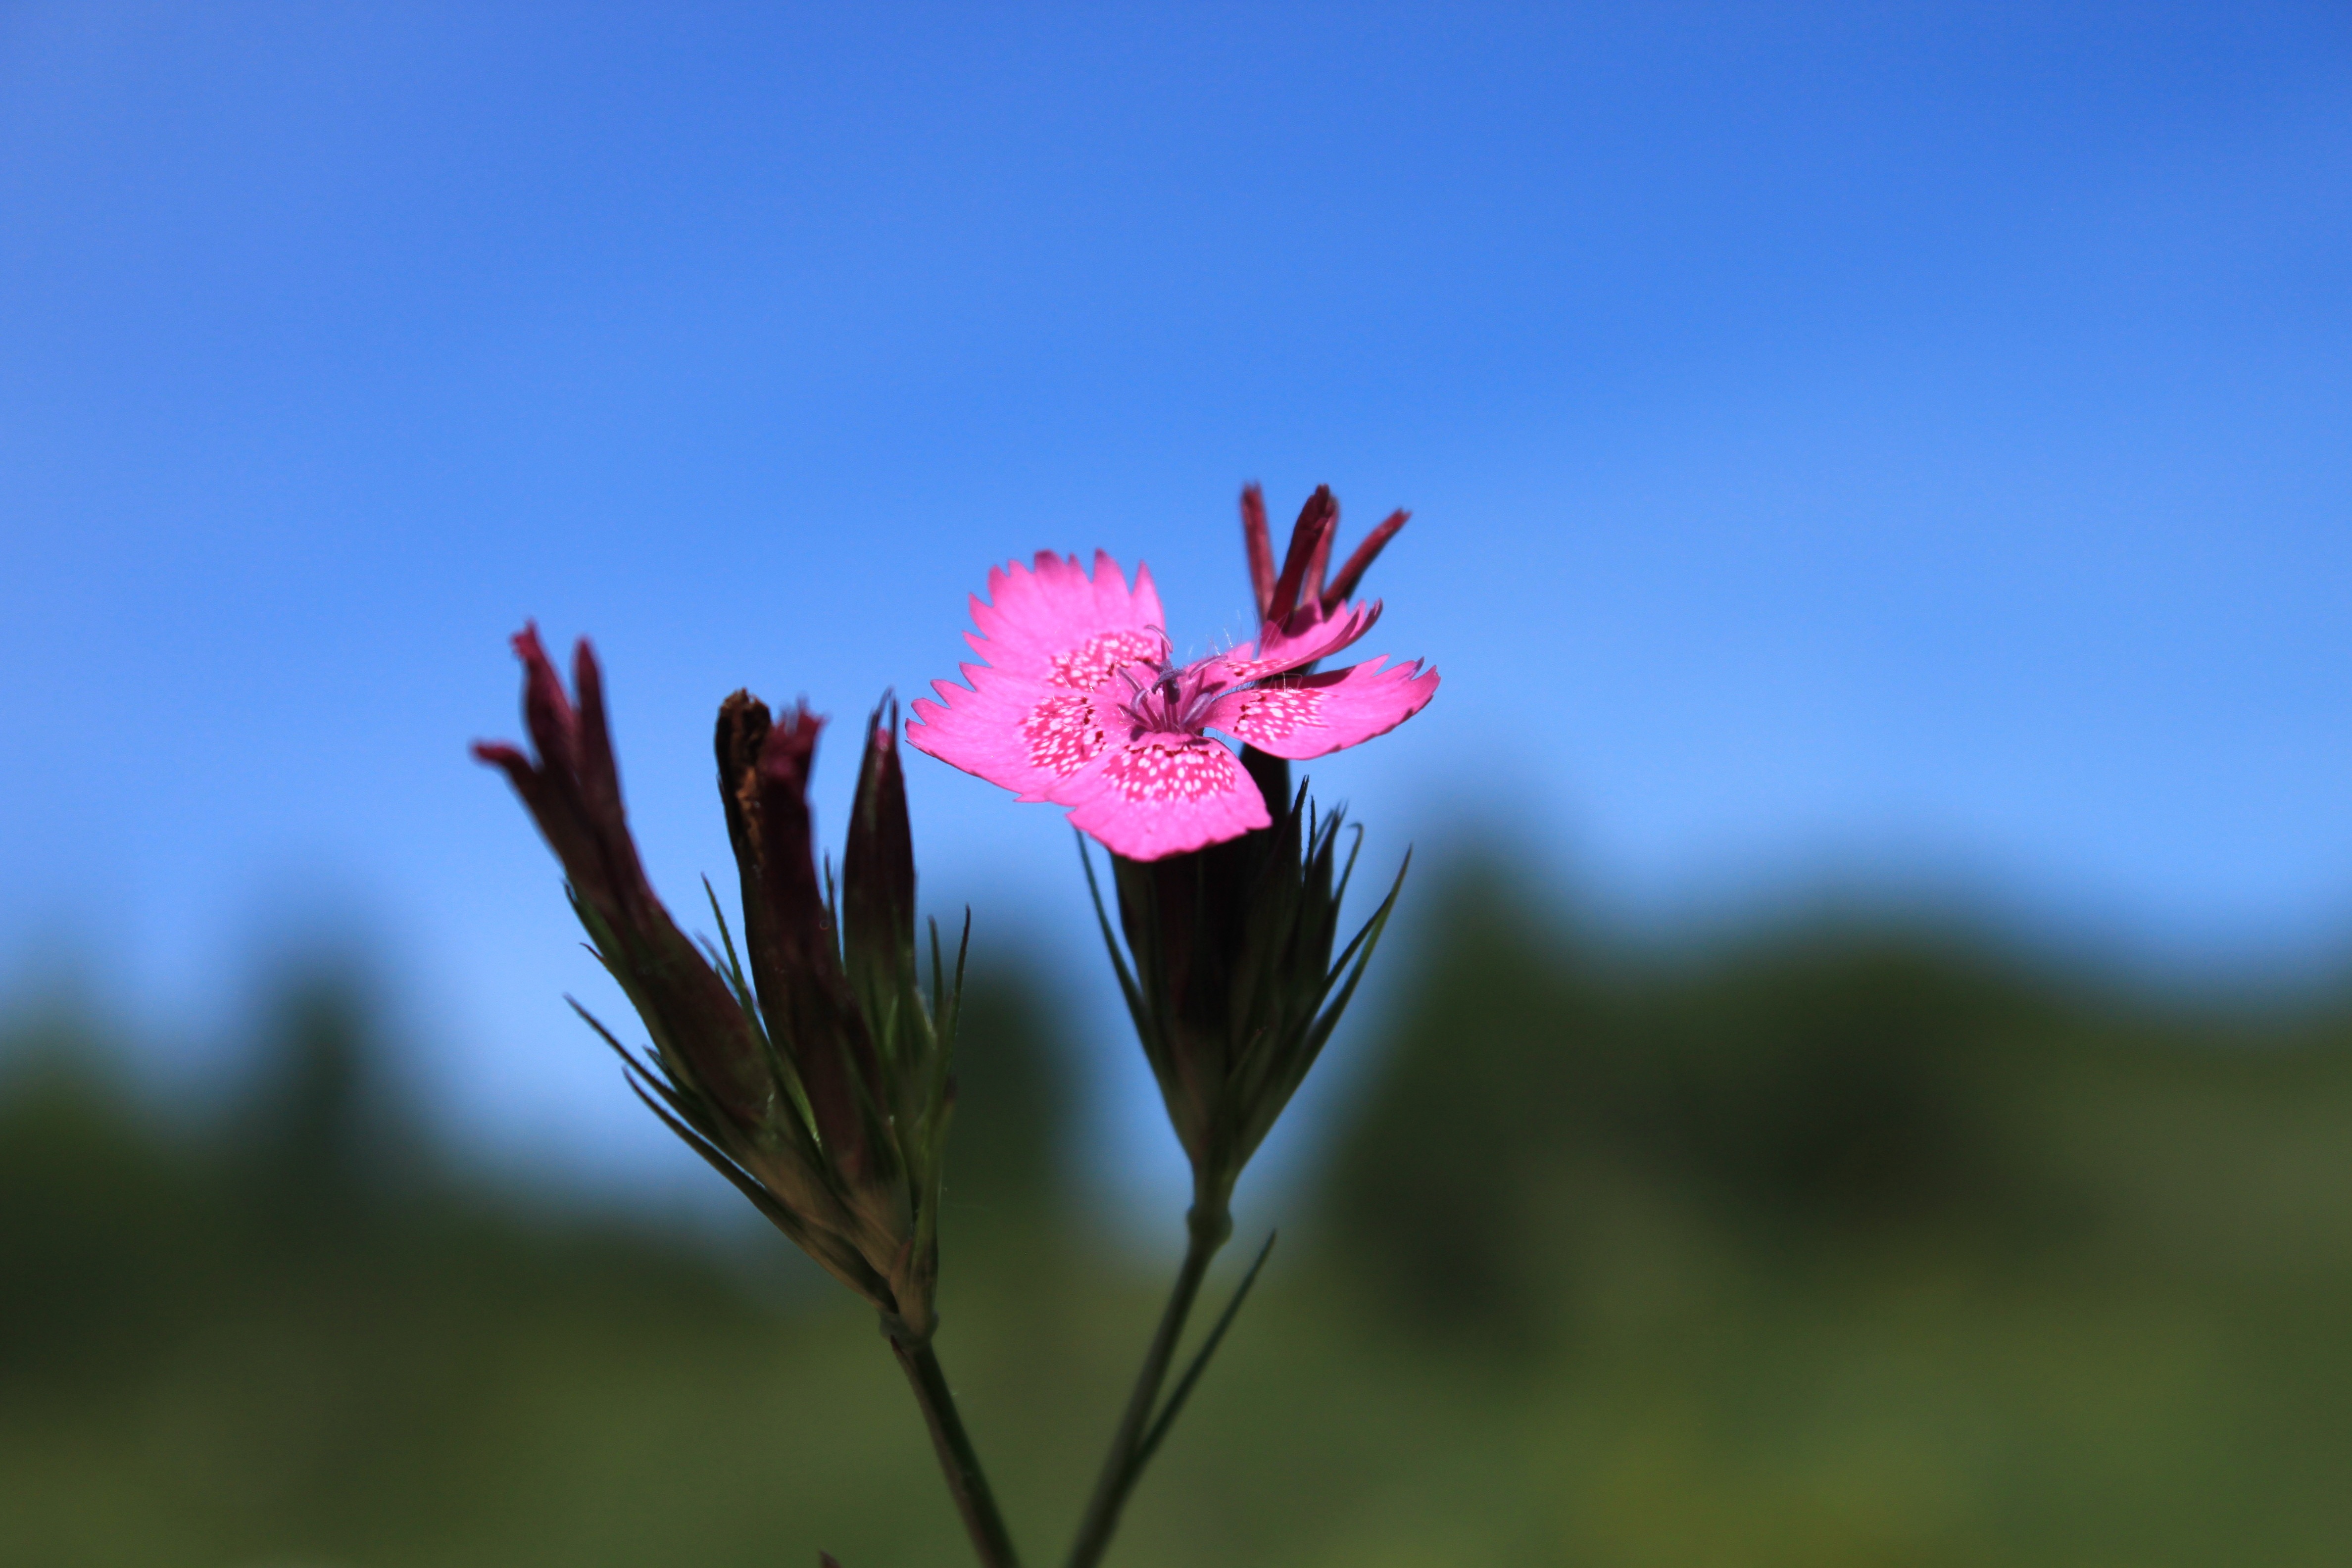
nature, grass, blossom, plant, sky, photography, meadow, prairie, leaf, flower, petal, botany, pink, flora, plants, wildflower, flowers, close up, carnation, wildflowers, dianthus, macro photography, flowering plant, daisy family, caryophyllaceae, grass family, plant stem, land plant